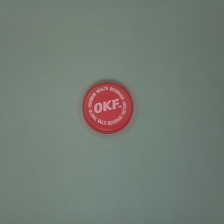
Color: red/orange/pink/fuchsia/brown
Cap type: standard cap